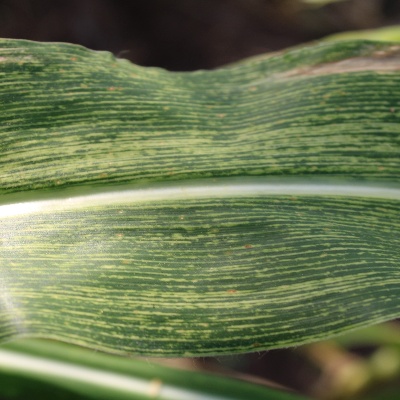
Crop: Maize
Condition: streak virus